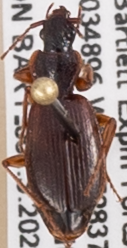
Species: Cymindis cribricollis
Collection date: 2022-08-03
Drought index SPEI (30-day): -0.54
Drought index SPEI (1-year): -0.9
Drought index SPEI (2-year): -1.69